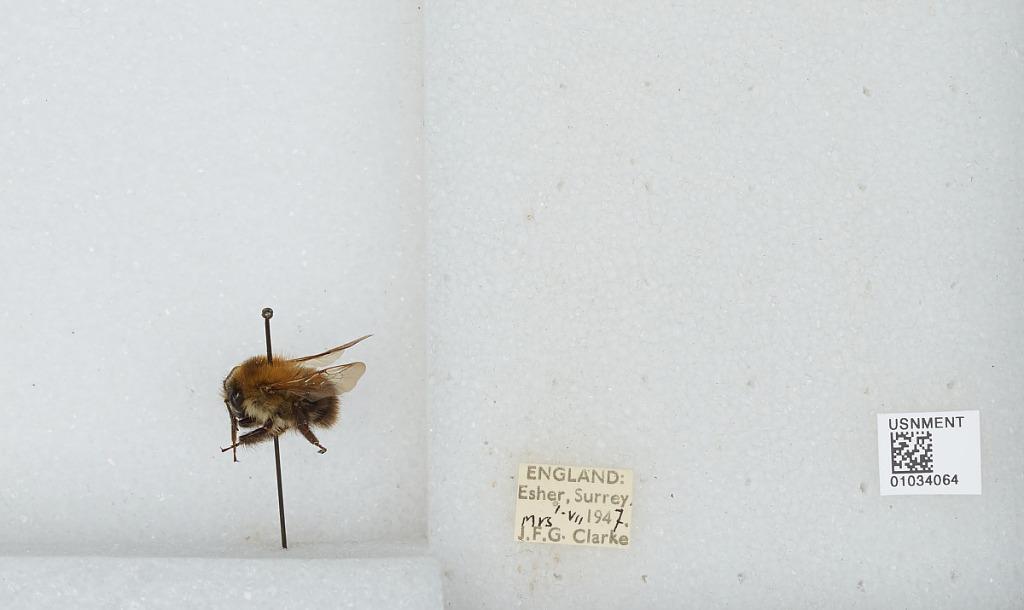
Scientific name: Bombus (Thoracobombus) pascuorum (Scopoli)
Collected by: J. Clarke
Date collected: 1947-7-1
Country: United Kingdom
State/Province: England
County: Surrey
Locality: Esher
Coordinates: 51.3691, -0.365